Shopping

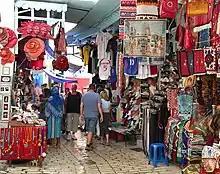
Shoppers at a souk in Tunisia

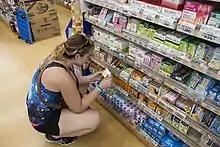
A woman shopping in Japan, 2016

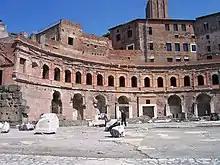
Remains of marketplace and retail shops at Trajan's Forum in Rome

Shopping is an activity in which a customer browses the available goods or services presented by one or more retailers with the potential intent to purchase a suitable selection of them. A typology of shopper types has been developed by scholars which identifies one group of shoppers as recreational shoppers, that is, those who enjoy shopping and view it as a leisure activity.